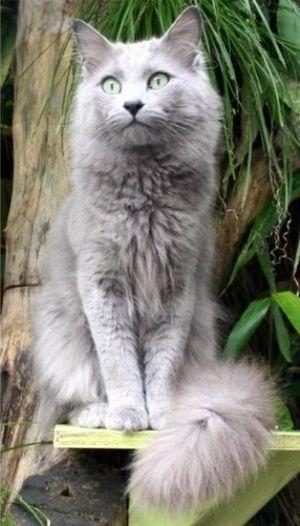
Le Nebelung est une race de chat originaire de Russie. Ce chat est la variété à poils mi-longs du Bleu russe. À la première exposition féline, étaient déjà montrés des chats bleus de Russie avec les caractéristiques des Nebelung.